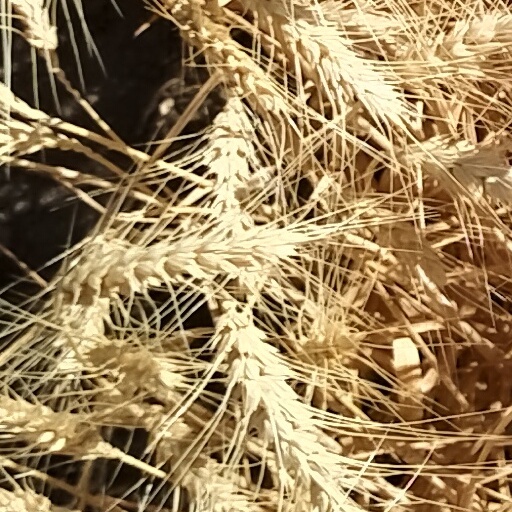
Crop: wheat